Commedia all'italiana

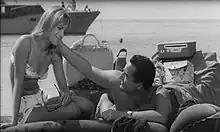
"Il Sorpasso" (1962) by Dino Risi

The 1960s was the period of the Italian economic miracle and consequently the cinema is affected by the changes that modify Italian society. One of the first artists to document these changes was the Milanese filmmaker Dino Risi. In his best known feature film "Il Sorpasso" (1962), the director mixes, with acute sensitivity, comedy and seriousness of the subject, veering, in an unusual way, in a dramatic and chilling ending. The histrionics of Vittorio Gassman and the soundtrack, with pieces by Edoardo Vianello and Domenico Modugno, photograph the picture of the time, making the comedy genre reach full authorial maturity. Also directed by Dino Risi is the cult movie "I mostri" (1963) and "A Difficult Life" (1961), which brings an intense Alberto Sordi to the scene. The film is an artistic document on post-war Italy and the nascent democracy, in a perfect balance between farce and drama, between sociological ambitions and political disillusionment. Other works worth mentioning are "Il vedovo" (1959), "Il Mattatore" (1960), "The Thursday" (1964), "Weekend, Italian Style" (1965), "Torture Me But Kill Me with Kisses" (1968), "In the Name of the Italian People" (1971) and the film "Scent of a Woman" (1974), fully supported by the acting verve of Vittorio Gassman.